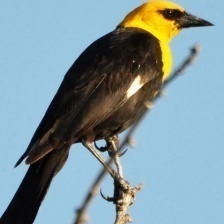
Species: YELLOW HEADED BLACKBIRD
Scientific name: XANTHOCEPHALUS